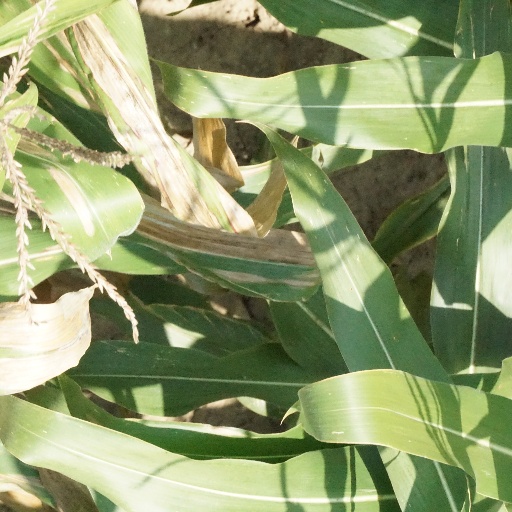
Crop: maize; corn